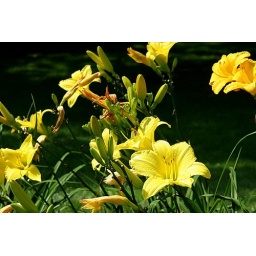
DEC yellow lilies against green